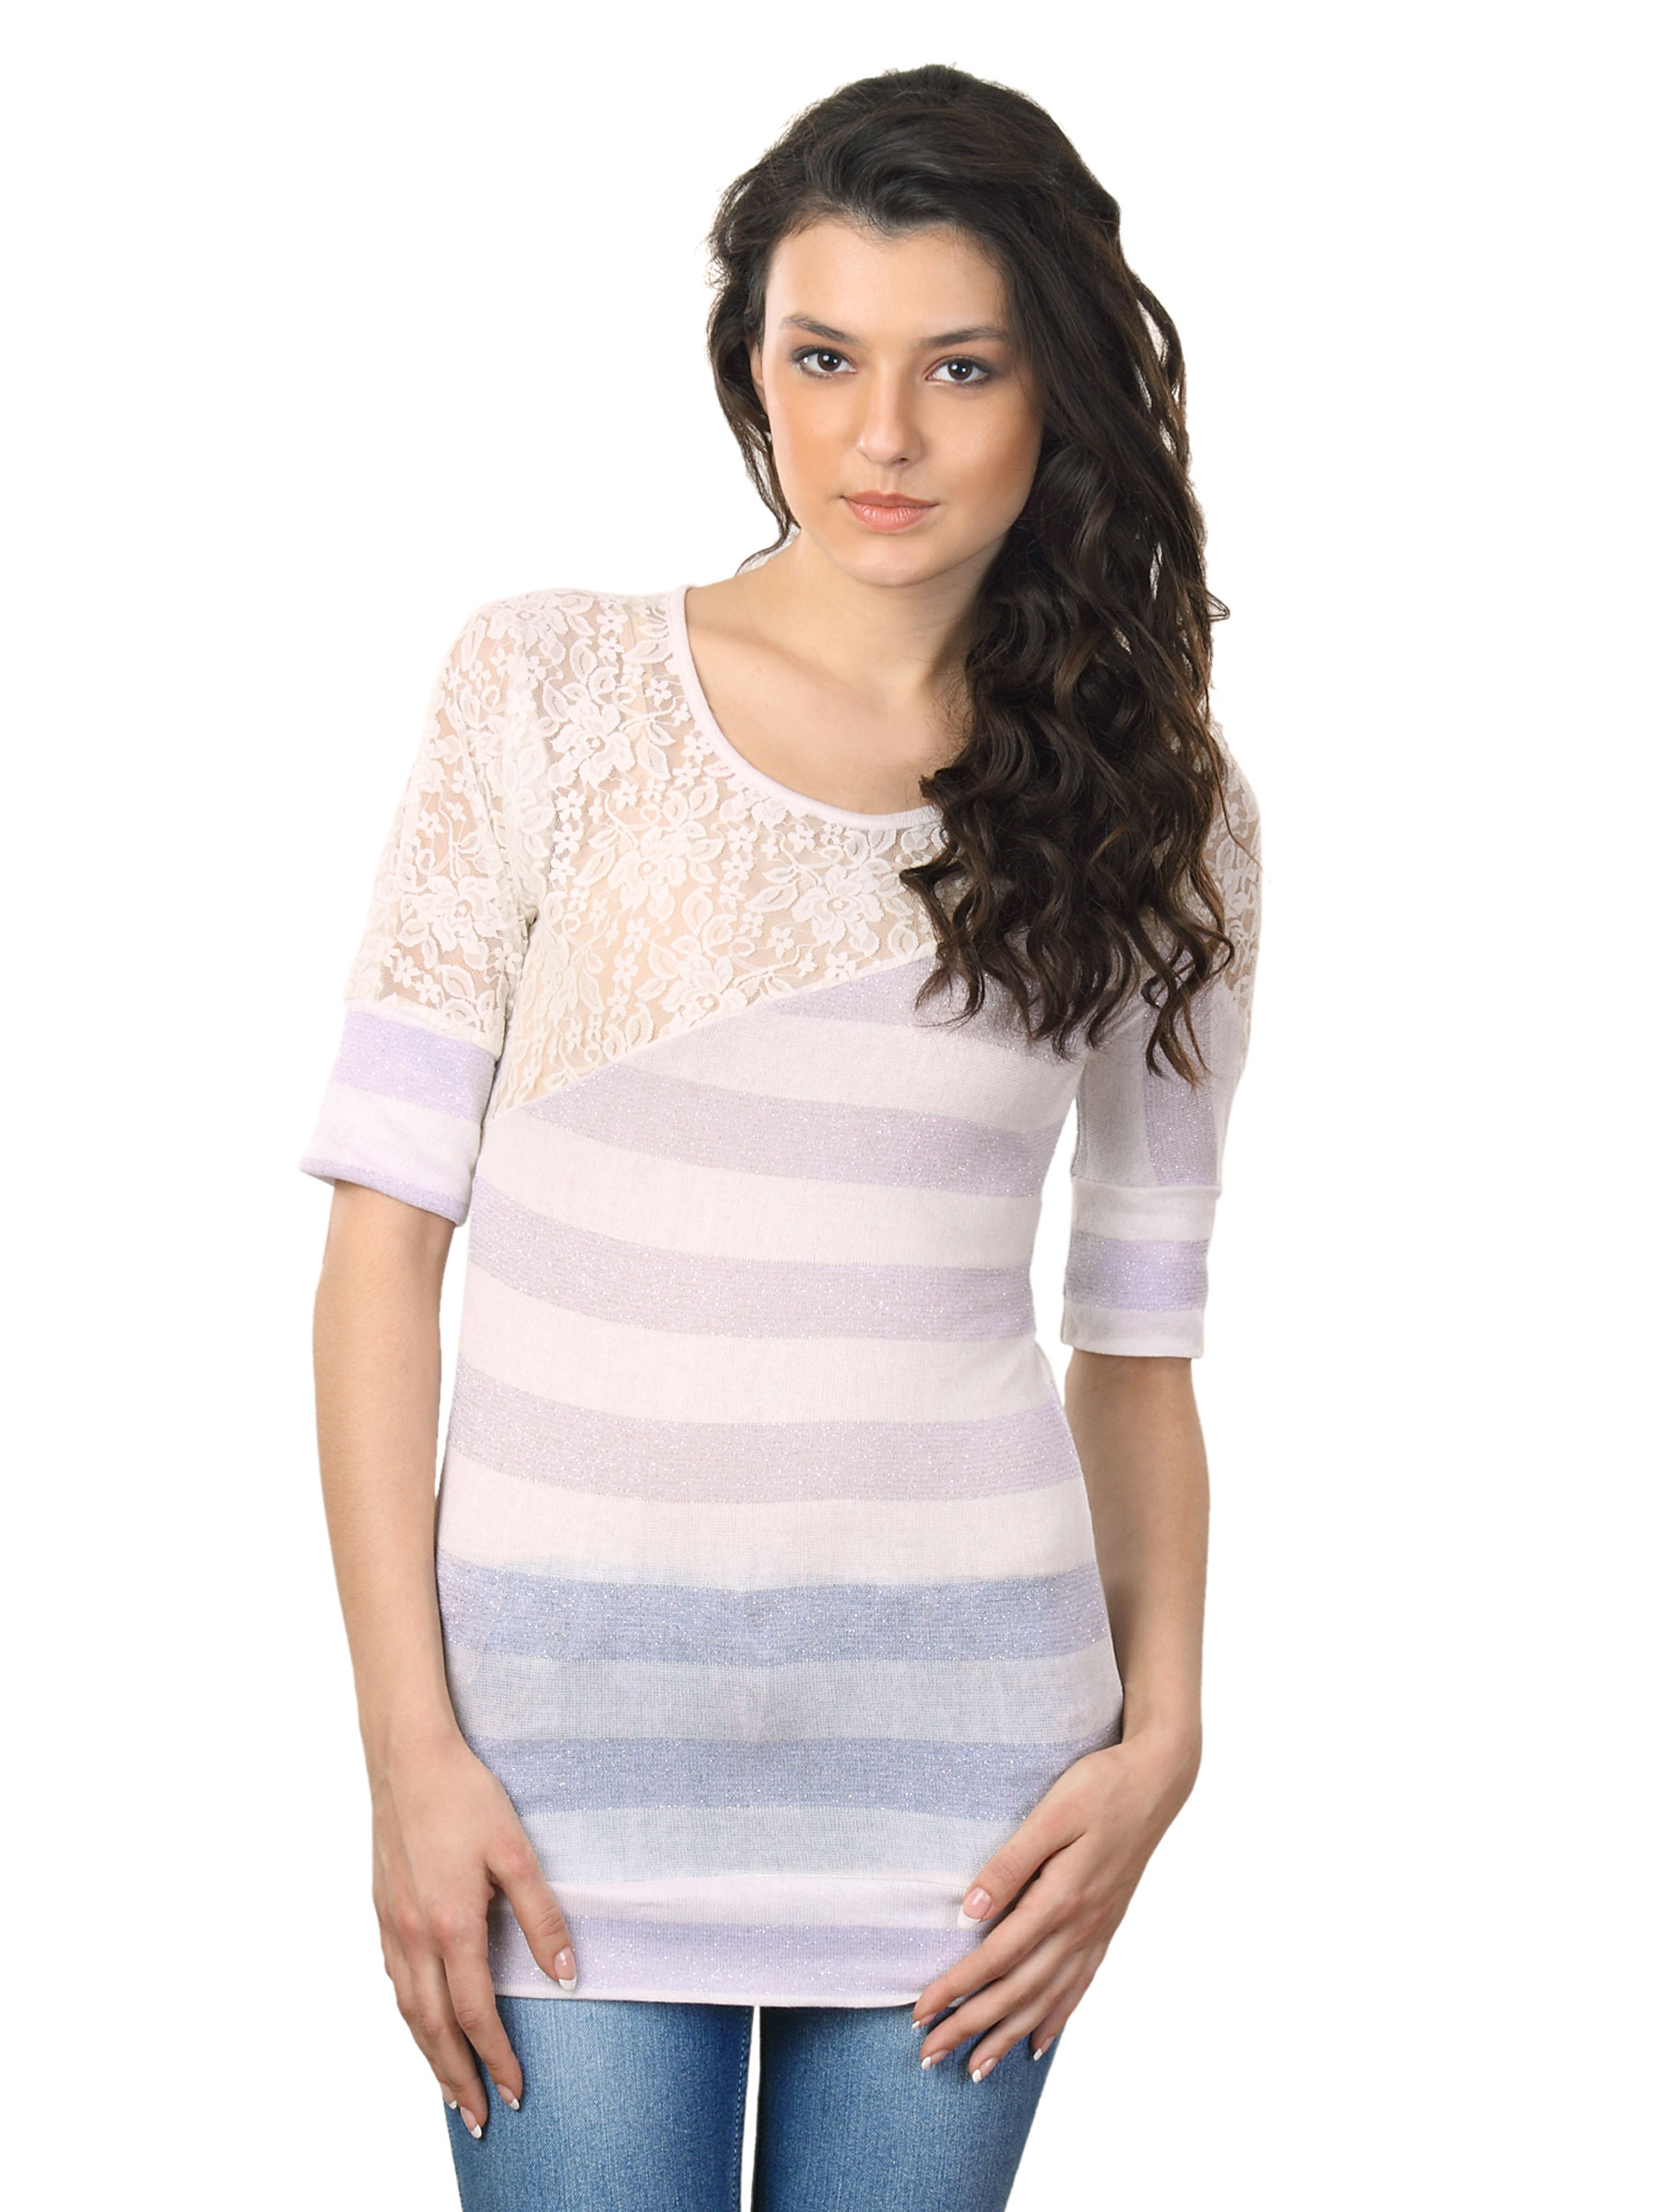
Tonga Women White & Grey Striped Top
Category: Apparel / Topwear / Tops
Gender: Women
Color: White
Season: Summer 2012
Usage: Casual